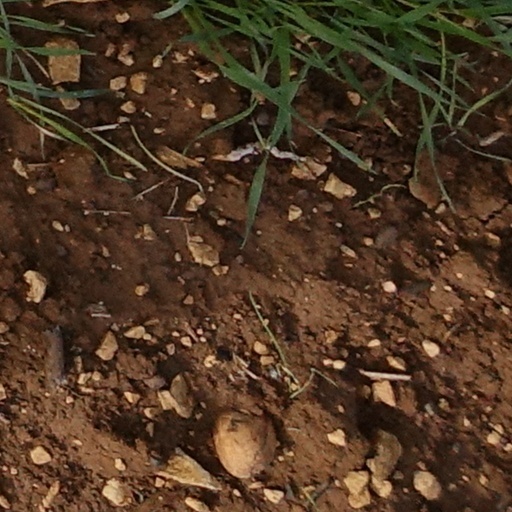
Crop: wheat